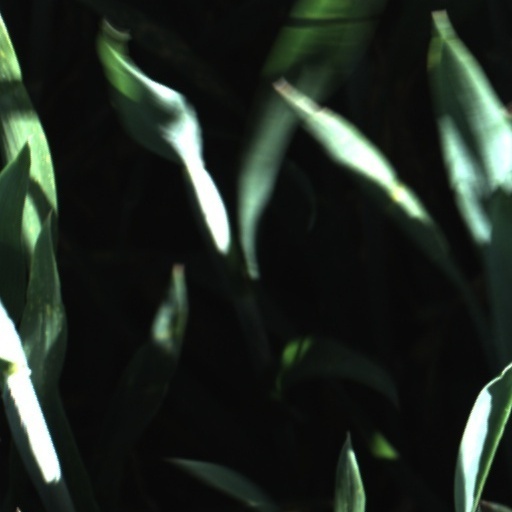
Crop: wheat